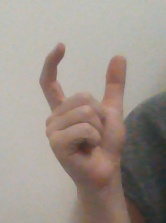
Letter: nun